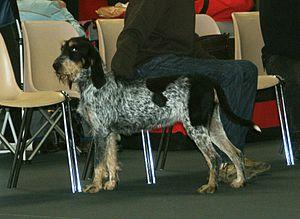
Le griffon bleu de Gascogne est une race de chien d'origine française. C'est un chien courant de taille moyenne et de type griffon, à la robe bleue marquée de taches noires, à poil dur. La race est utilisée comme chien de chasse.